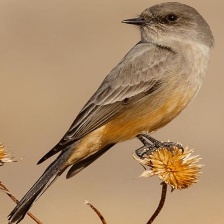
Species: SAYS PHOEBE
Scientific name: SAYORNIS SAYA